Pyotr Pavlovich Yershov

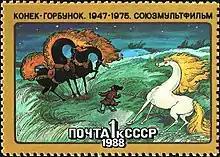
Soviet stamp (1988) based on the 1975 animated film.

A large extract from it was published in 1834 and brought Yershov instant fame. Alexander Pushkin wrote that Yershov was as fully in command of his verses as a landowner is in command of his serfs.